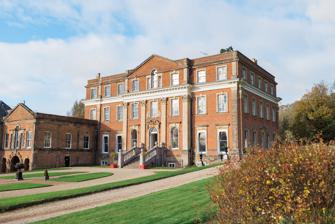
Building: Crowcombe Court
Country: United Kingdom
Year built: 1739
Crowcombe Court Crowcombe Court Location within Somerset General information Town or city Crowcombe Country England Coordinates 51°07′30″N 3°13′50″W / 51.1250°N 3.2305°W / 51.1250; -3.2305 Completed 1739 Crowcombe Court in Crowcombe , Somerset , England is a large country house dating from 1724 to 1739. It is Grade I listed. It was built, in English regional baroque style, by Thomas Parker, for Thomas Carew, and finished by Nathaniel Ireson of Wincanton , after Carew found that Parker had taken old coins, found while demolishing the old house. Minor alterations were carried out by Edward Middleton Barry around 1870. The house has terracotta coloured bricks complemented by Bath stone pilasters and frontispiece. The interior includes plasterwork by Grinling Gibbons . The house was described by Nikolaus Pevsner as "the finest house of its date in Somerset south of the Bath area". Brympton School, previously at Brympton d'Evercy , occupied Crowcombe Court between 1974 and 1976. It has also been used as a nursing home. The previous owners of the house David and Kate Kenyon purchased the property in 2011. Kate is a direct descendant of James Morrison . The gardens and parkland are listed, Grade II, on the Register of Historic Parks and Gardens of special historic interest in England . As of 2019, Crowcombe Court is owned by The Gilchrist Collection and is used as a Wedding Venue. See also Grade I listed buildings in West Somerset References